Portsmouth F.C.

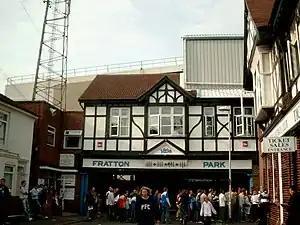
The entrance to Fratton Park's South Stand, with its mock Tudor facade

The FA Cup win had also earned Portsmouth a place in the 2008–09 UEFA Cup, the club's first time playing European football. On 25 October 2008, Redknapp left Portsmouth for a second time, leaving his assistant Tony Adams to be promoted to the managerial role. On 27 November 2008, Portsmouth drew 2–2 with AC Milan, going 2–0 up, but conceding two goals later in the game. Adams was dismissed in February 2009. Youth team coach Paul Hart took over as manager until the end of the season, eventually finishing in 14th place. Because of the financial problems suffered by the club, Portsmouth were forced to sell several of their top players and high earners. Al Fahim completed the takeover on 26 August 2009. As the early stages of the 2009–10 season progressed, the finances dried up and the club admitted on 1 October that some of their players and staff had not been paid. Owing to the financial difficulties, the Premier League placed the club under a transfer embargo.